Federico Pellegrino

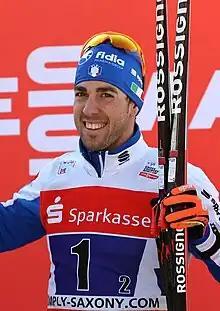
Pellegrino in Dresden, 2018

Federico Pellegrino (born 1 September 1990) is an Italian cross-country skier. Pellegrino is a world champion and Olympic silver medalist in cross-country skiing. In the 2015/2016 season, he won the sprint World Cup.